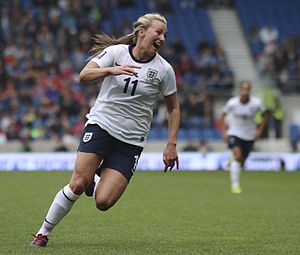
Toni Duggan
Duggan spiller for England i 2014
Toni Duggan er en engelsk fodboldspiller, der spiller som kantspiller eller midtbanespiller for FC Barcelona og for England.